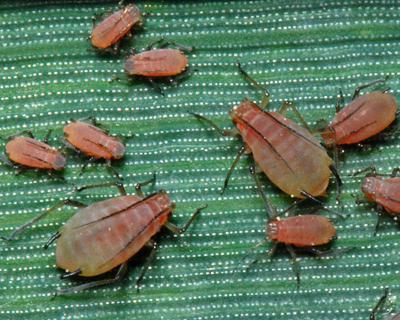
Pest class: english_grain_aphid